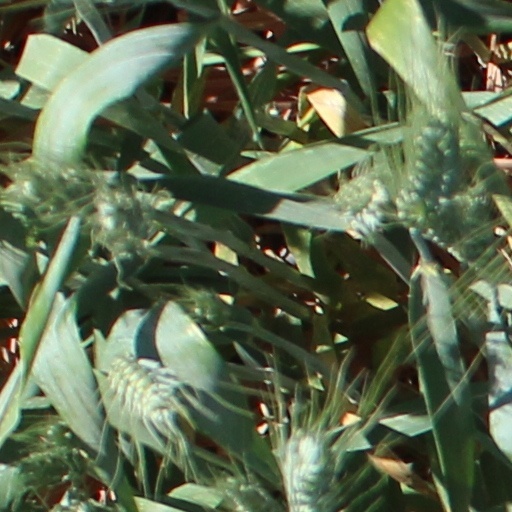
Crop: wheat